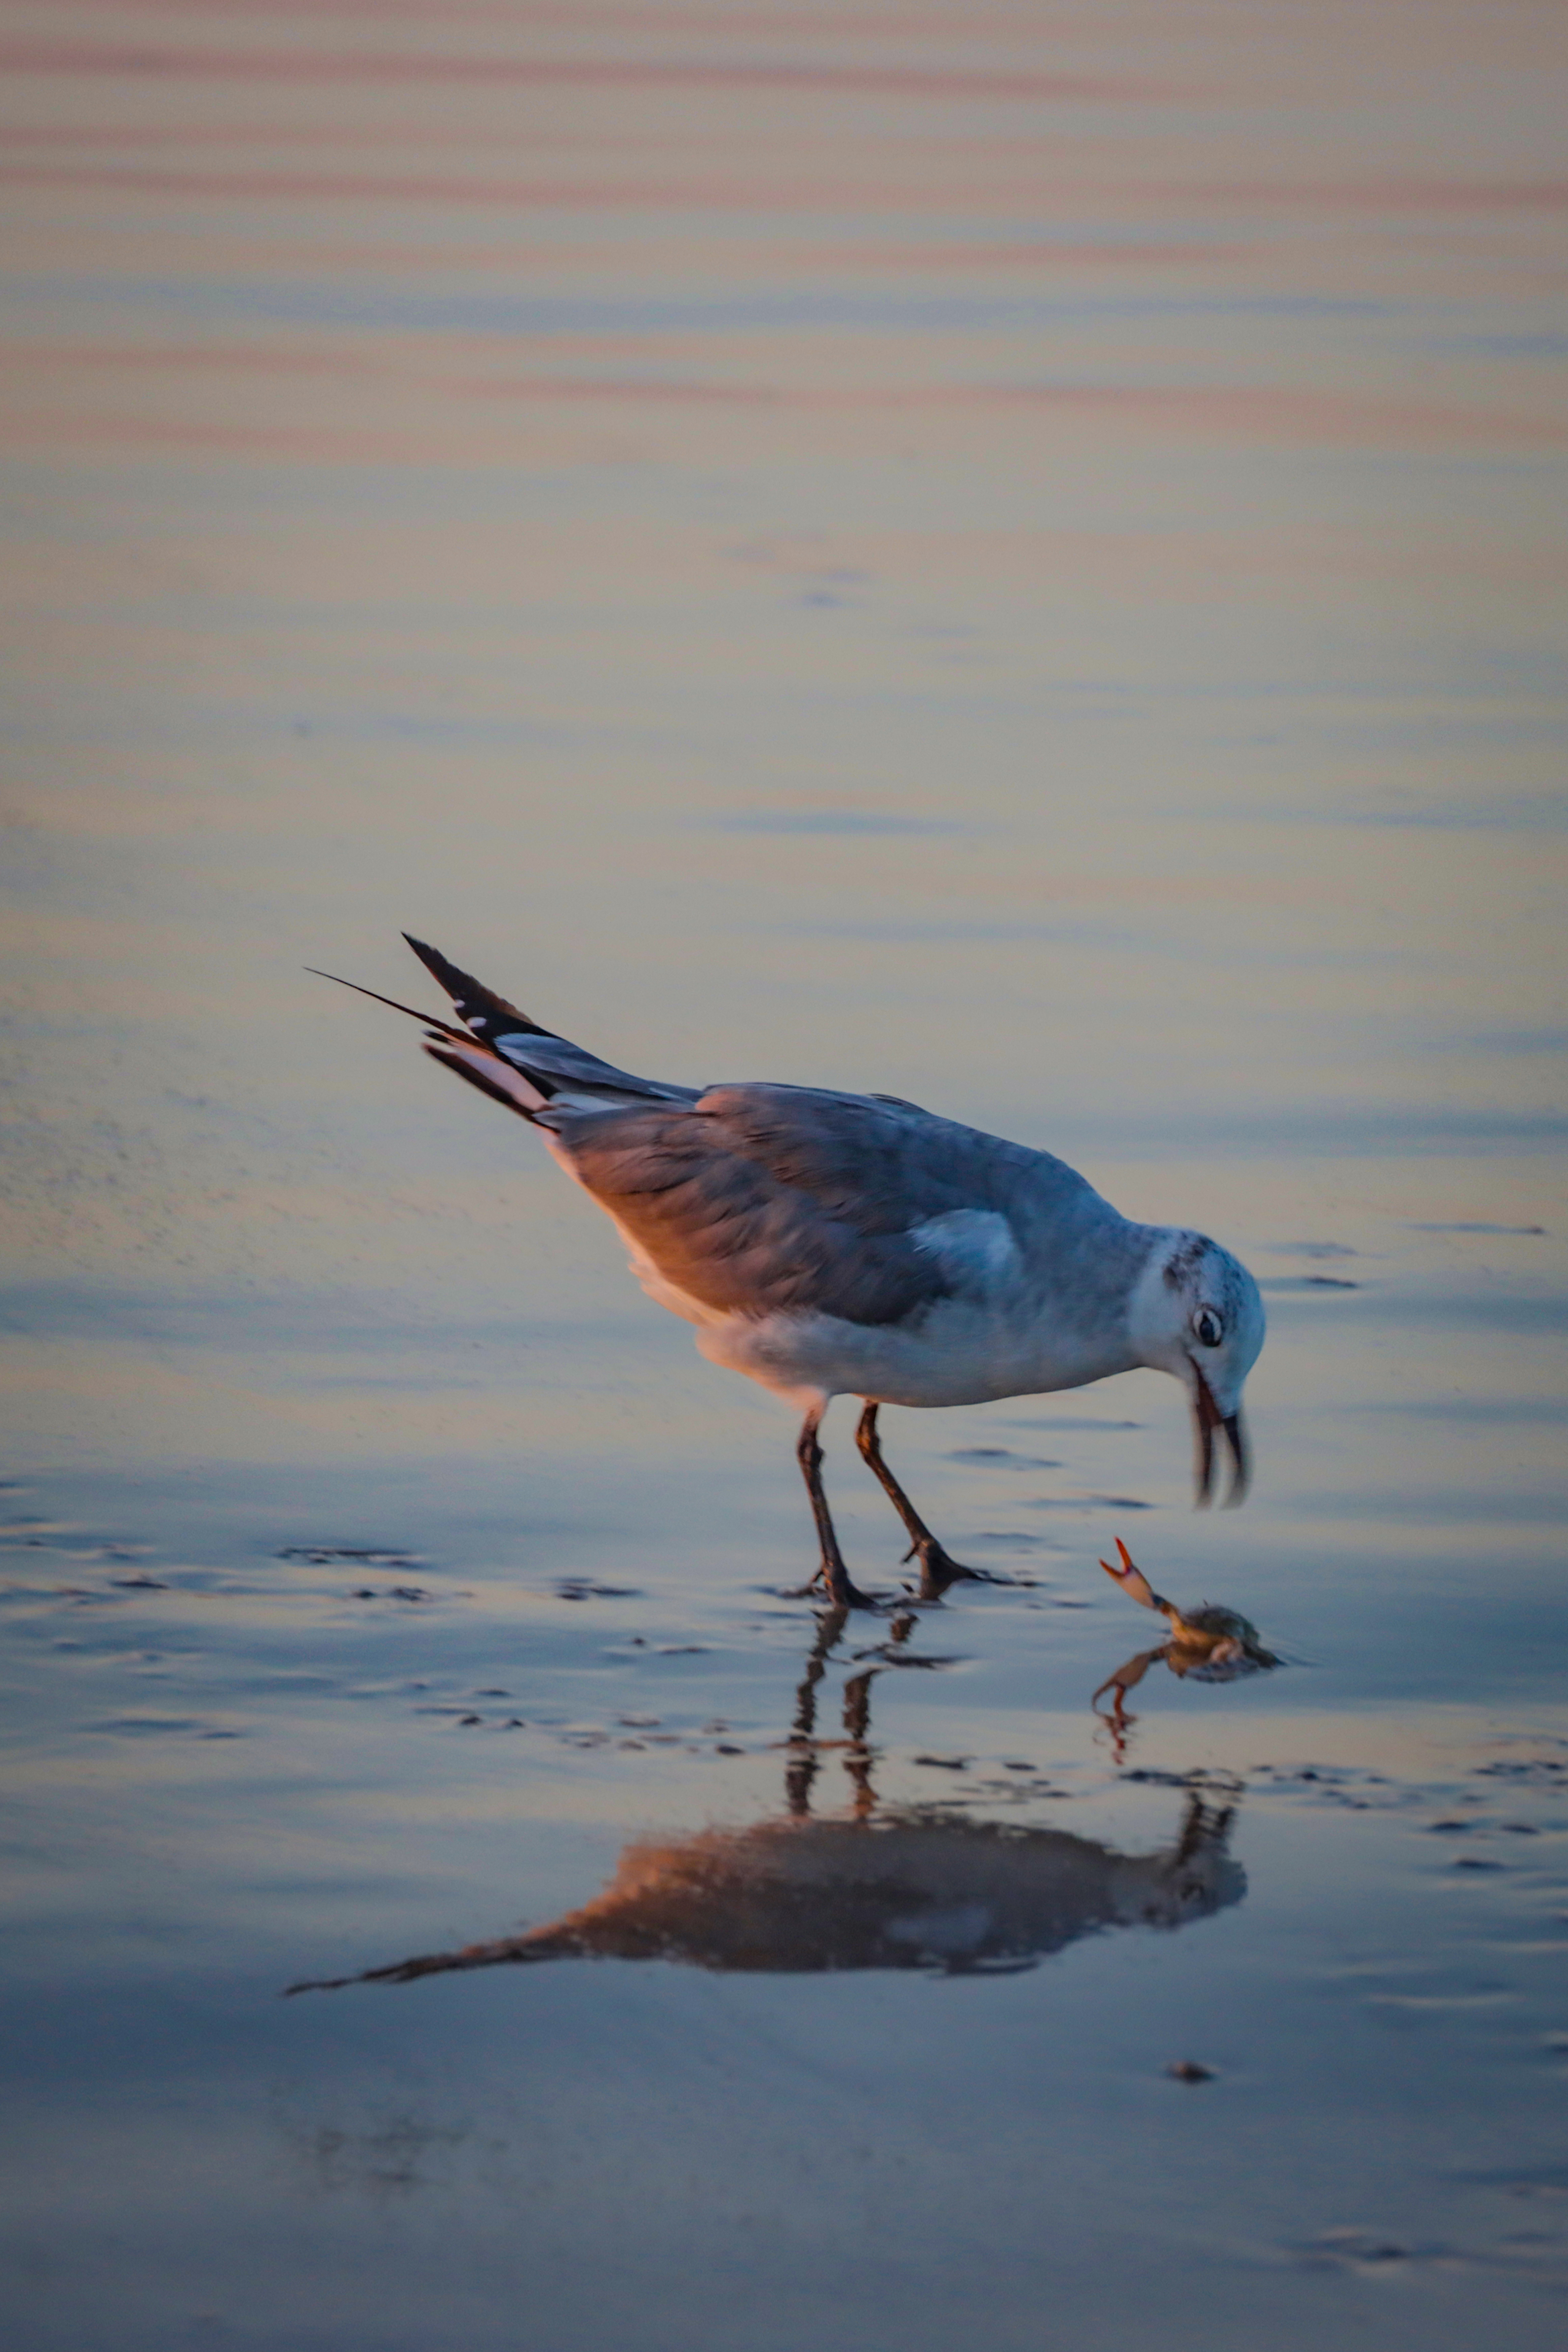
beach, shore, water, sky, outdoors, sunrise, waves, bird, fluid, lake, plant, beak, liquid, feather, lari, wing, electric blue, seabird, wildlife, gull, tree, ocean, charadriiformes, heron, wood, evening, tail, reflection, wind wave, water bird, wave, crane like bird, horizon, wetland, sea, dusk, shorebird